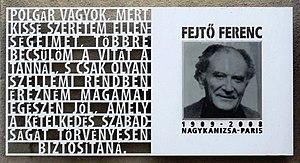
Plaque commémorative à M François Fejtő (1909-2008) journaliste et politologue français d'origine hongroise, spécialiste de l'Europe de l'Est. Elle fut apposée sur le mur de sa maison natale. L’auteur du relief et du dessin est M. Ádám Krisztián. Elle fut inaugurée le 30 août 2009. Citation en hongrois